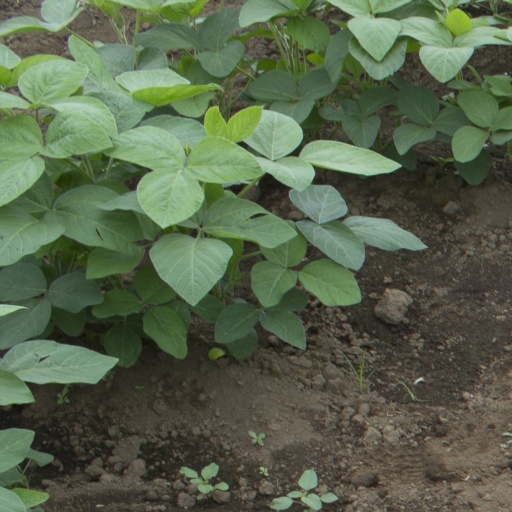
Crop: soybean